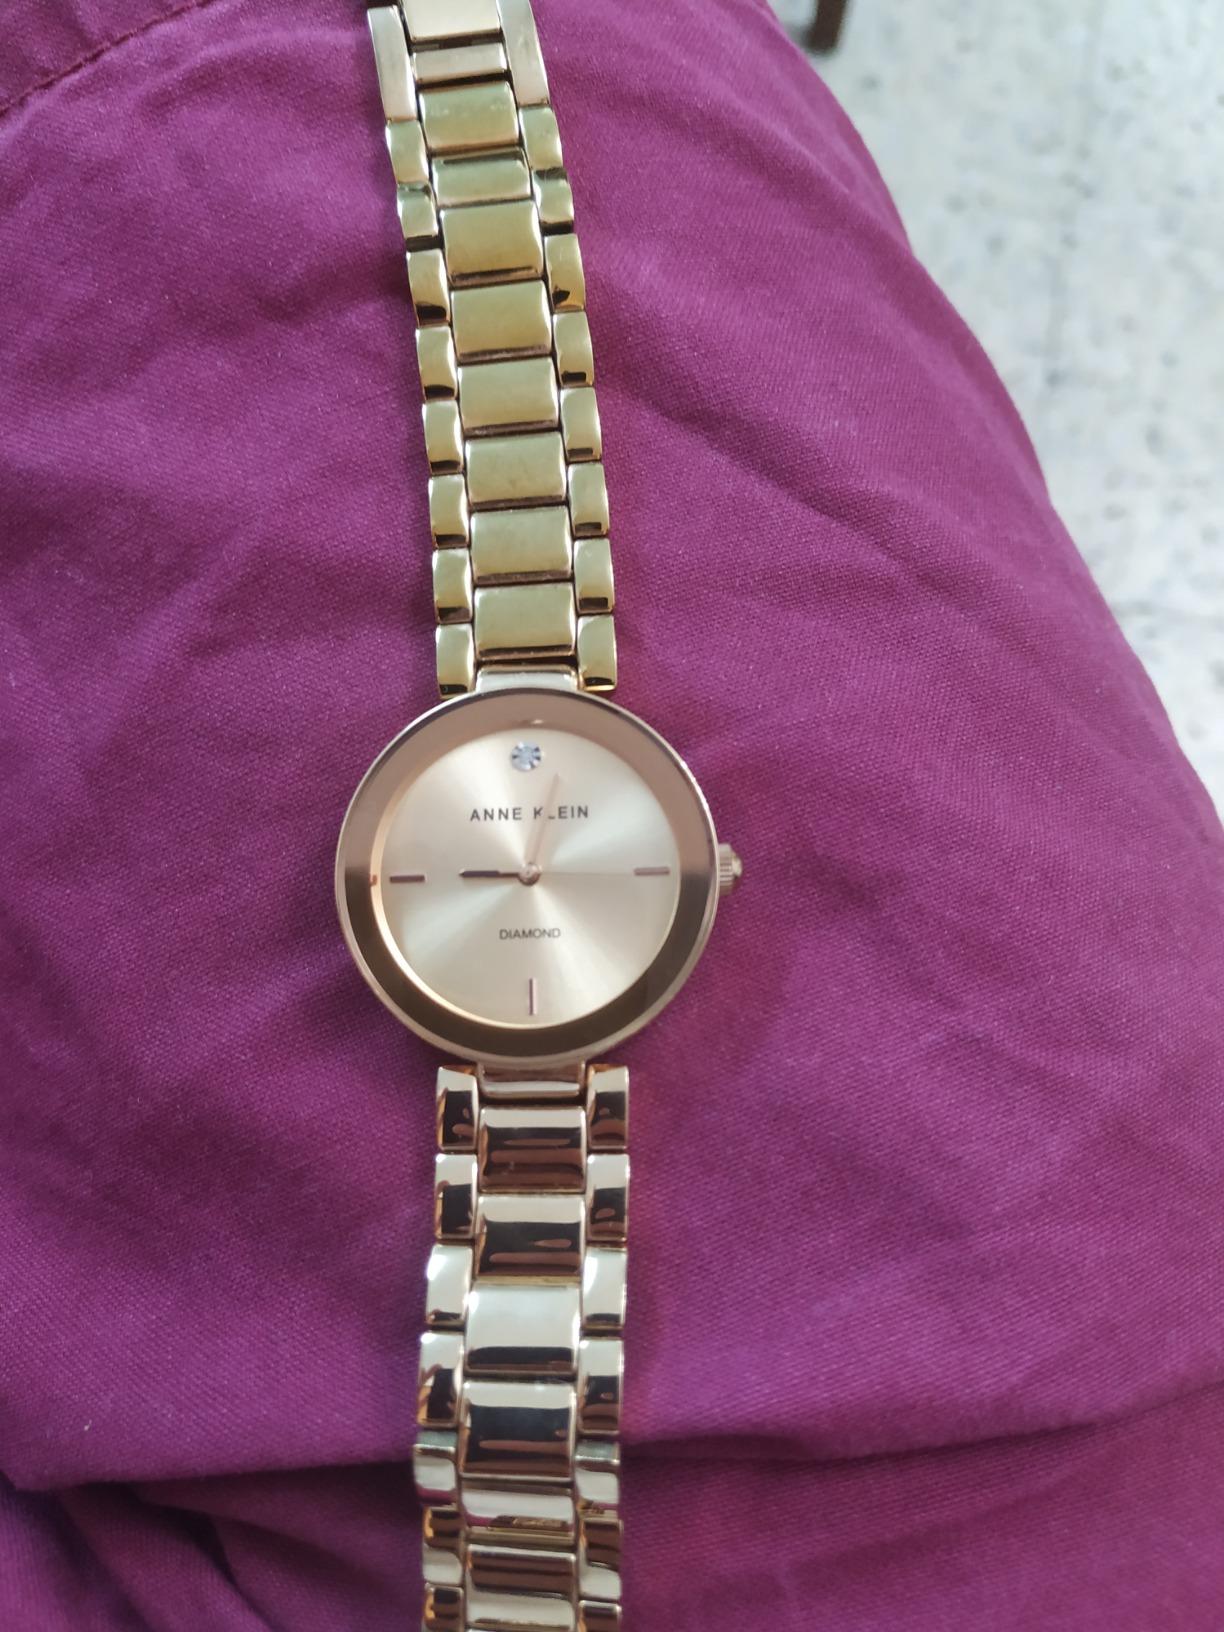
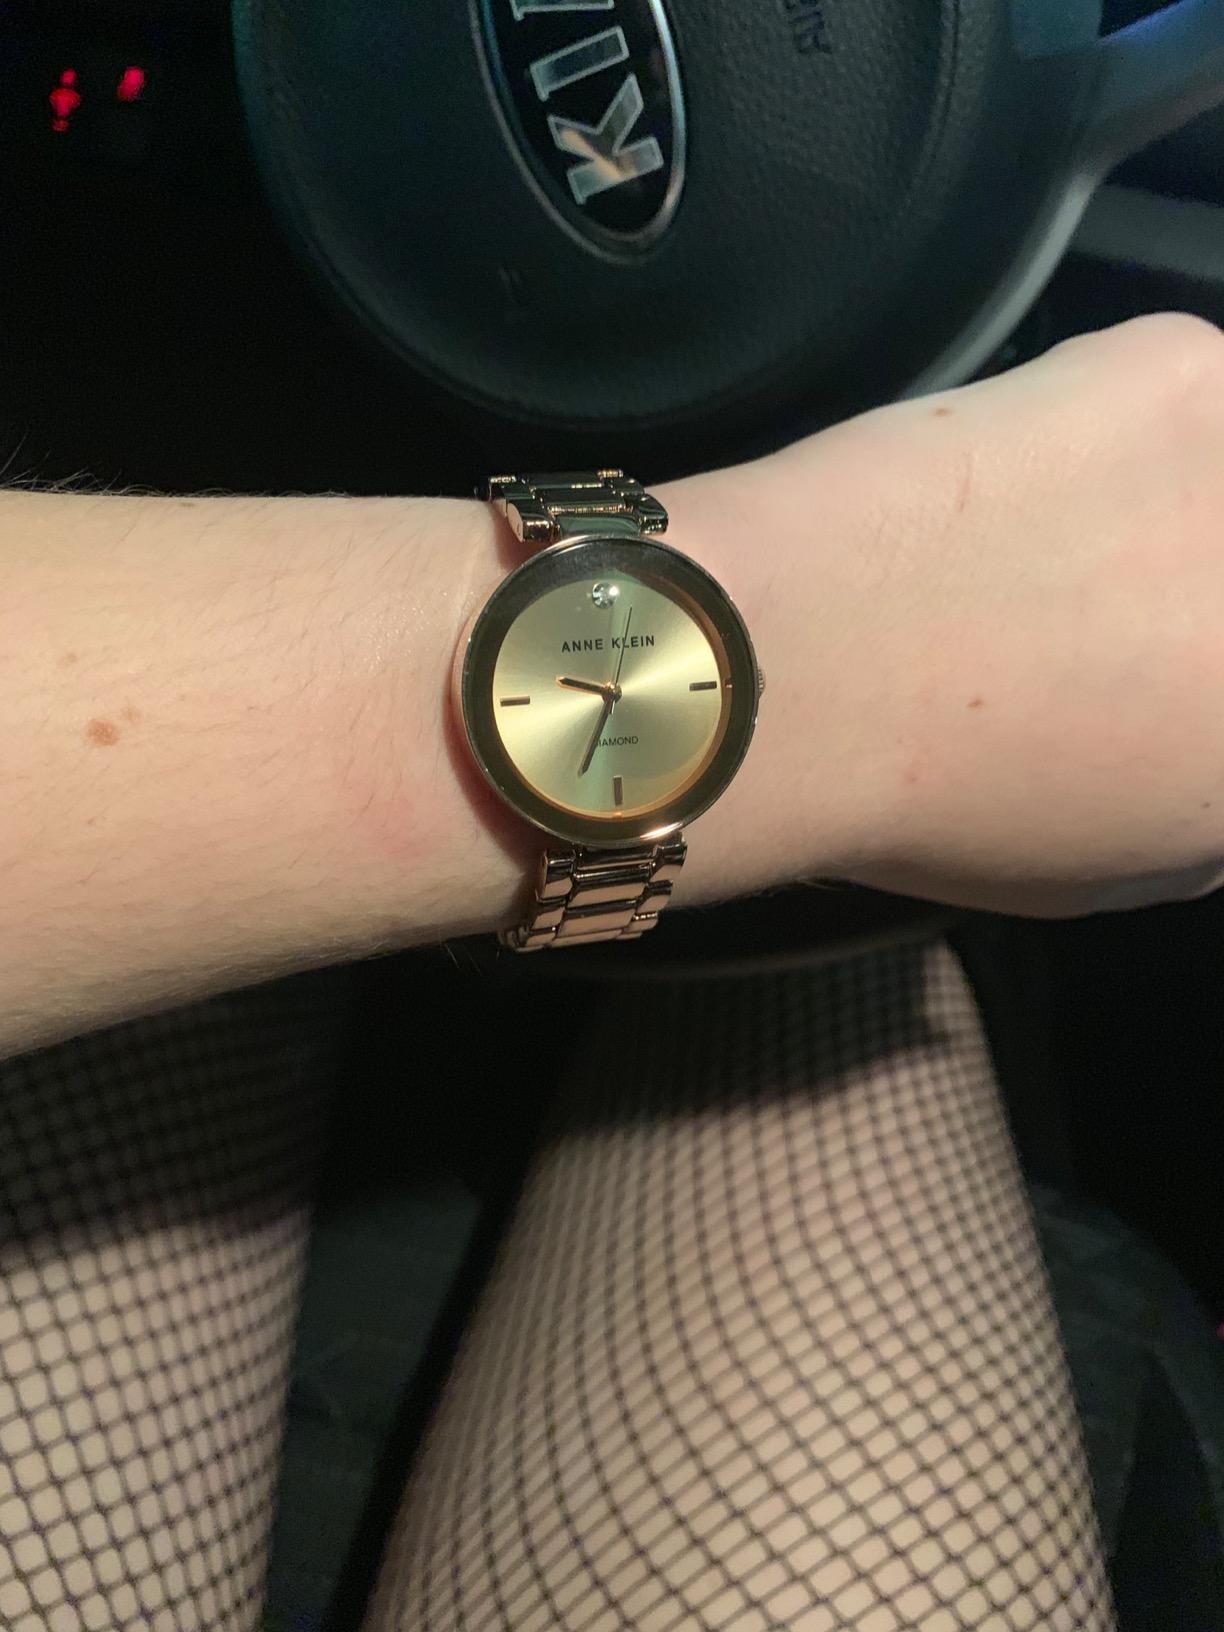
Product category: accessories_watch
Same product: yes